Priesthood in the Catholic Church

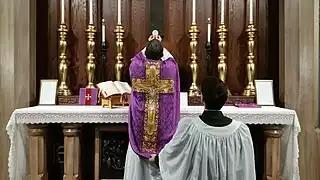
A priest celebrating the Traditional Latin Mass

Catholic priests are ordained by bishops through the sacrament of holy orders. Catholic bishops are ordained in an unbroken line of apostolic succession back to the Twelve Apostles depicted in the Catholic Bible. The ceremony of Eucharist, which can only be confected by priests, in particular derives from the story of the Last Supper, when Jesus Christ distributed bread and wine in the presence of the Twelve Apostles, in some versions of the Gospel of Luke commanding them to "do this in memory of me". (Some Protestant critics have challenged the historical accuracy of the claim of unbroken succession.)